Portsmouth Direct line

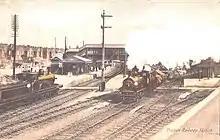
Fratton station

The LBSCR had appealed against the refusal to grant its injunction, and in April 1859 reserved judgment was given in favour of the LBSCR position: LSWR trains over the direct route had to be discontinued, and LSWR trains had to be terminated before Havant, at a temporary station immediately north of Havant LBSCR, with the passengers being conveyed on to Portsmouth by road. Remarkably the shareholders of the Portsmouth Railway – the line was leased to the LSWR by them – demanded an increase in the rental charge. This was declined and eventually the status quo was agreed; in fact the Portsmouth Railway was amalgamated with the LSWR by the London and South Western and Portsmouth Railways Amalgamation Act 1859 (22 & 23 Vict. c. xxxi) of 21 July.